Equestrian statue of Joseph Hooker

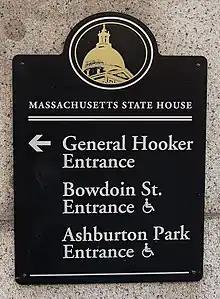
A sign outside the Massachusetts State House points to the three public entrances, one of which is named for General Hooker.

The statue stands in front of, and lends its name to, the main public entrance to the State House. The large sign reading "General Hooker Entrance" is often the source of double entendres, particularly from groups of schoolchildren on field trips. In 2011, for example, actor Kevin Bacon tweeted a photo of the entrance with the question, "Where do special hookers enter?" State Representative Michelle DuBois, a Democrat from Brockton, called for the name of the entrance to be changed in 2018, saying it is "tone deaf" and shows "disregard for the majority of women's feelings and dignity for the raising up and false-protection of a statue of a long-dead general". She said women who work in the State House face uncomfortable "good-old-boy, schoolyard jokes" because of the name. Governor Charlie Baker and other state officials rejected the notion of making changes to the sign.